North Adams, Massachusetts

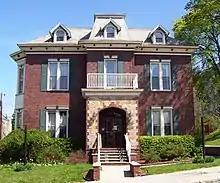
House on East Main Street

According to the United States Census Bureau, North Adams has a total area of , of which is land and , or 1.31%, is water. North Adams is bordered by Clarksburg to the north, Florida to the east, Adams to the south, and Williamstown to the west.